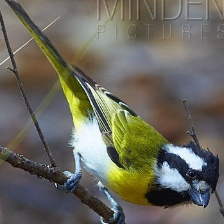
Species: CRESTED SHRIKETIT
Scientific name: FALCUNCULUS FRONTATUS